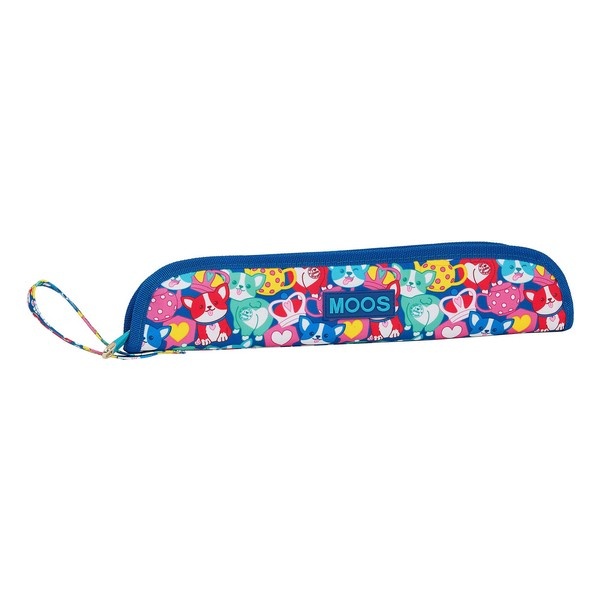
Etui Moos Corgi
Als u nieuwe artikelen zoekt die populair zijn op de markt, presenteren wij de Etui Moos Corgi ! Vermogen: 2 L Ontwerp: Kinderen Binnenkant: Gestoffeerd Draaghandvat: Lateral Compartimenten: Inwendige behuizing voor reinigingsstaaf
Brand: Moos
Category: Office Supplies > Filing & Organization > Business Card Books